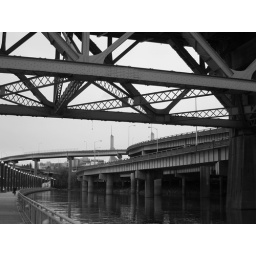
walking by the river in PDX